St. George's Square, Barrow-in-Furness

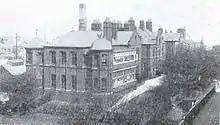
North Lonsdale Hospital pictured in the early 20th century

Barrow's first hospital located close to St. George's Square was completed in 1866; however, the town's rapid and sudden growth meant that the tiny St. George's Hospital, with only a handful of beds, soon became redundant. A new much larger hospital named North Lonsdale Hospital was constructed on the northern corner of St. George's Square. Design by local architects Paley and Austin the building was built between 1885 and 1887, with another wing added in 1899. North Lonsdale served as the town's primary hospital for almost a century, with no less than seven wards including dozens of beds, an operating theatre, dispensary and laundry. Other hospitals in the town during the 20th century were located in Roose, Risedale and Devonshire Road, the latter two specialising in maternity and infectious diseases respectively. North Lonsdale Hospital finally closed down in 1989 after all services had been transferred to the modern Furness General Hospital off Abbey Road. Despite its listed status the entire complex was demolished in the mid-1990s to make way for a retirement home. Planning permission was approved in 2013 for housing units to be constructed on the remainder of the site.